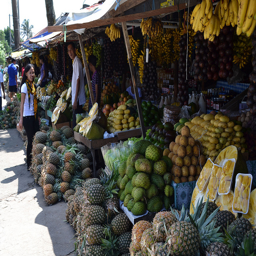
A market selling various fruits including pineapples and bananas
a bunch of fruit sitting under a tent
A local fruit market is filled with fruit, as several people watch.
A farmers marked filled with lots of fresh produce.
a woman standing outside a market with fruit sitting everywhere